Julio-Claudian dynasty

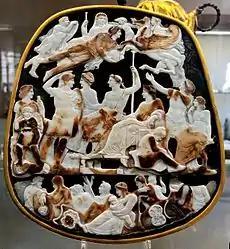
The Great Cameo of France, a cameo five layers sardonyx, Rome, c. AD 23, depicting the emperor Tiberius seated with his mother Livia and in front of his designated heir Germanicus, with the latter's wife Agrippina the Elder; above them float the deceased members of their house: Augustus, Drusus Julius Caesar, and Nero Claudius Drusus

Lacking any male child and heir, Augustus married his only child—a daughter—Julia to his nephew Marcus Claudius Marcellus. Marcellus, however, died of food poisoning in 23 BC. Augustus then married his widowed daughter to his loyal friend, Marcus Vipsanius Agrippa, previously married to Augustus' niece, the sister of Marcellus. This marriage produced five children, three sons and two daughters: Gaius Caesar, Lucius Caesar, Julia the Younger, Agrippina the Elder, and Agrippa Postumus.